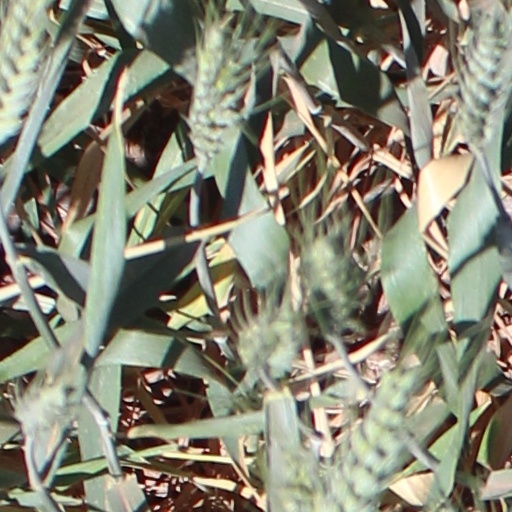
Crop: wheat